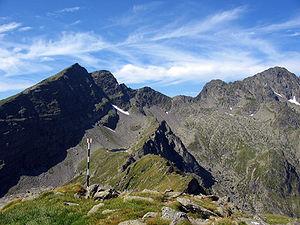
Le Negoiu est un sommet montagneux situé dans les monts Făgăraș, en Roumanie. Avec son altitude de 2 535 mètres, il se classe en seconde position dans les Carpates de Roumanie, après le Moldoveanu. Il se trouve sur la crête centrale du massif de Făgăraș, entre la source de la rivière Topolog et celle de la rivière de Lăița.